Space telescope

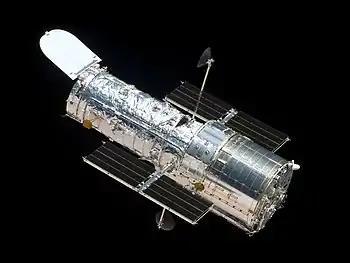
The Hubble Space Telescope, one of the Great Observatories

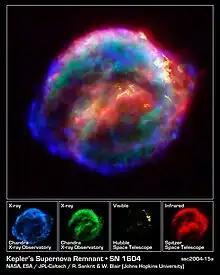
Kepler's Supernova observed in visible light, infrared, and X-rays by NASA's three Great Observatories

A space telescope (also known as space observatory) is a telescope in outer space used to observe astronomical objects. Suggested by Lyman Spitzer in 1946, the first operational telescopes were the American Orbiting Astronomical Observatory, OAO-2 launched in 1968, and the Soviet Orion 1 ultraviolet telescope aboard space station Salyut 1 in 1971. Space telescopes avoid several problems caused by the atmosphere, including the absorption or scattering of certain wavelengths of light, obstruction by clouds, and distortions due to atmospheric refraction such as twinkling. Space telescopes can also observe dim objects during the daytime, and they avoid light pollution which ground-based observatories encounter. They are divided into two types: Satellites which map the entire sky (astronomical survey), and satellites which focus on selected astronomical objects or parts of the sky and beyond. Space telescopes are distinct from Earth imaging satellites, which point toward Earth for satellite imaging, applied for weather analysis, espionage, and other types of information gathering.